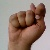
The image shows a hand gesture representing the letter 'T' in Indian Sign Language.